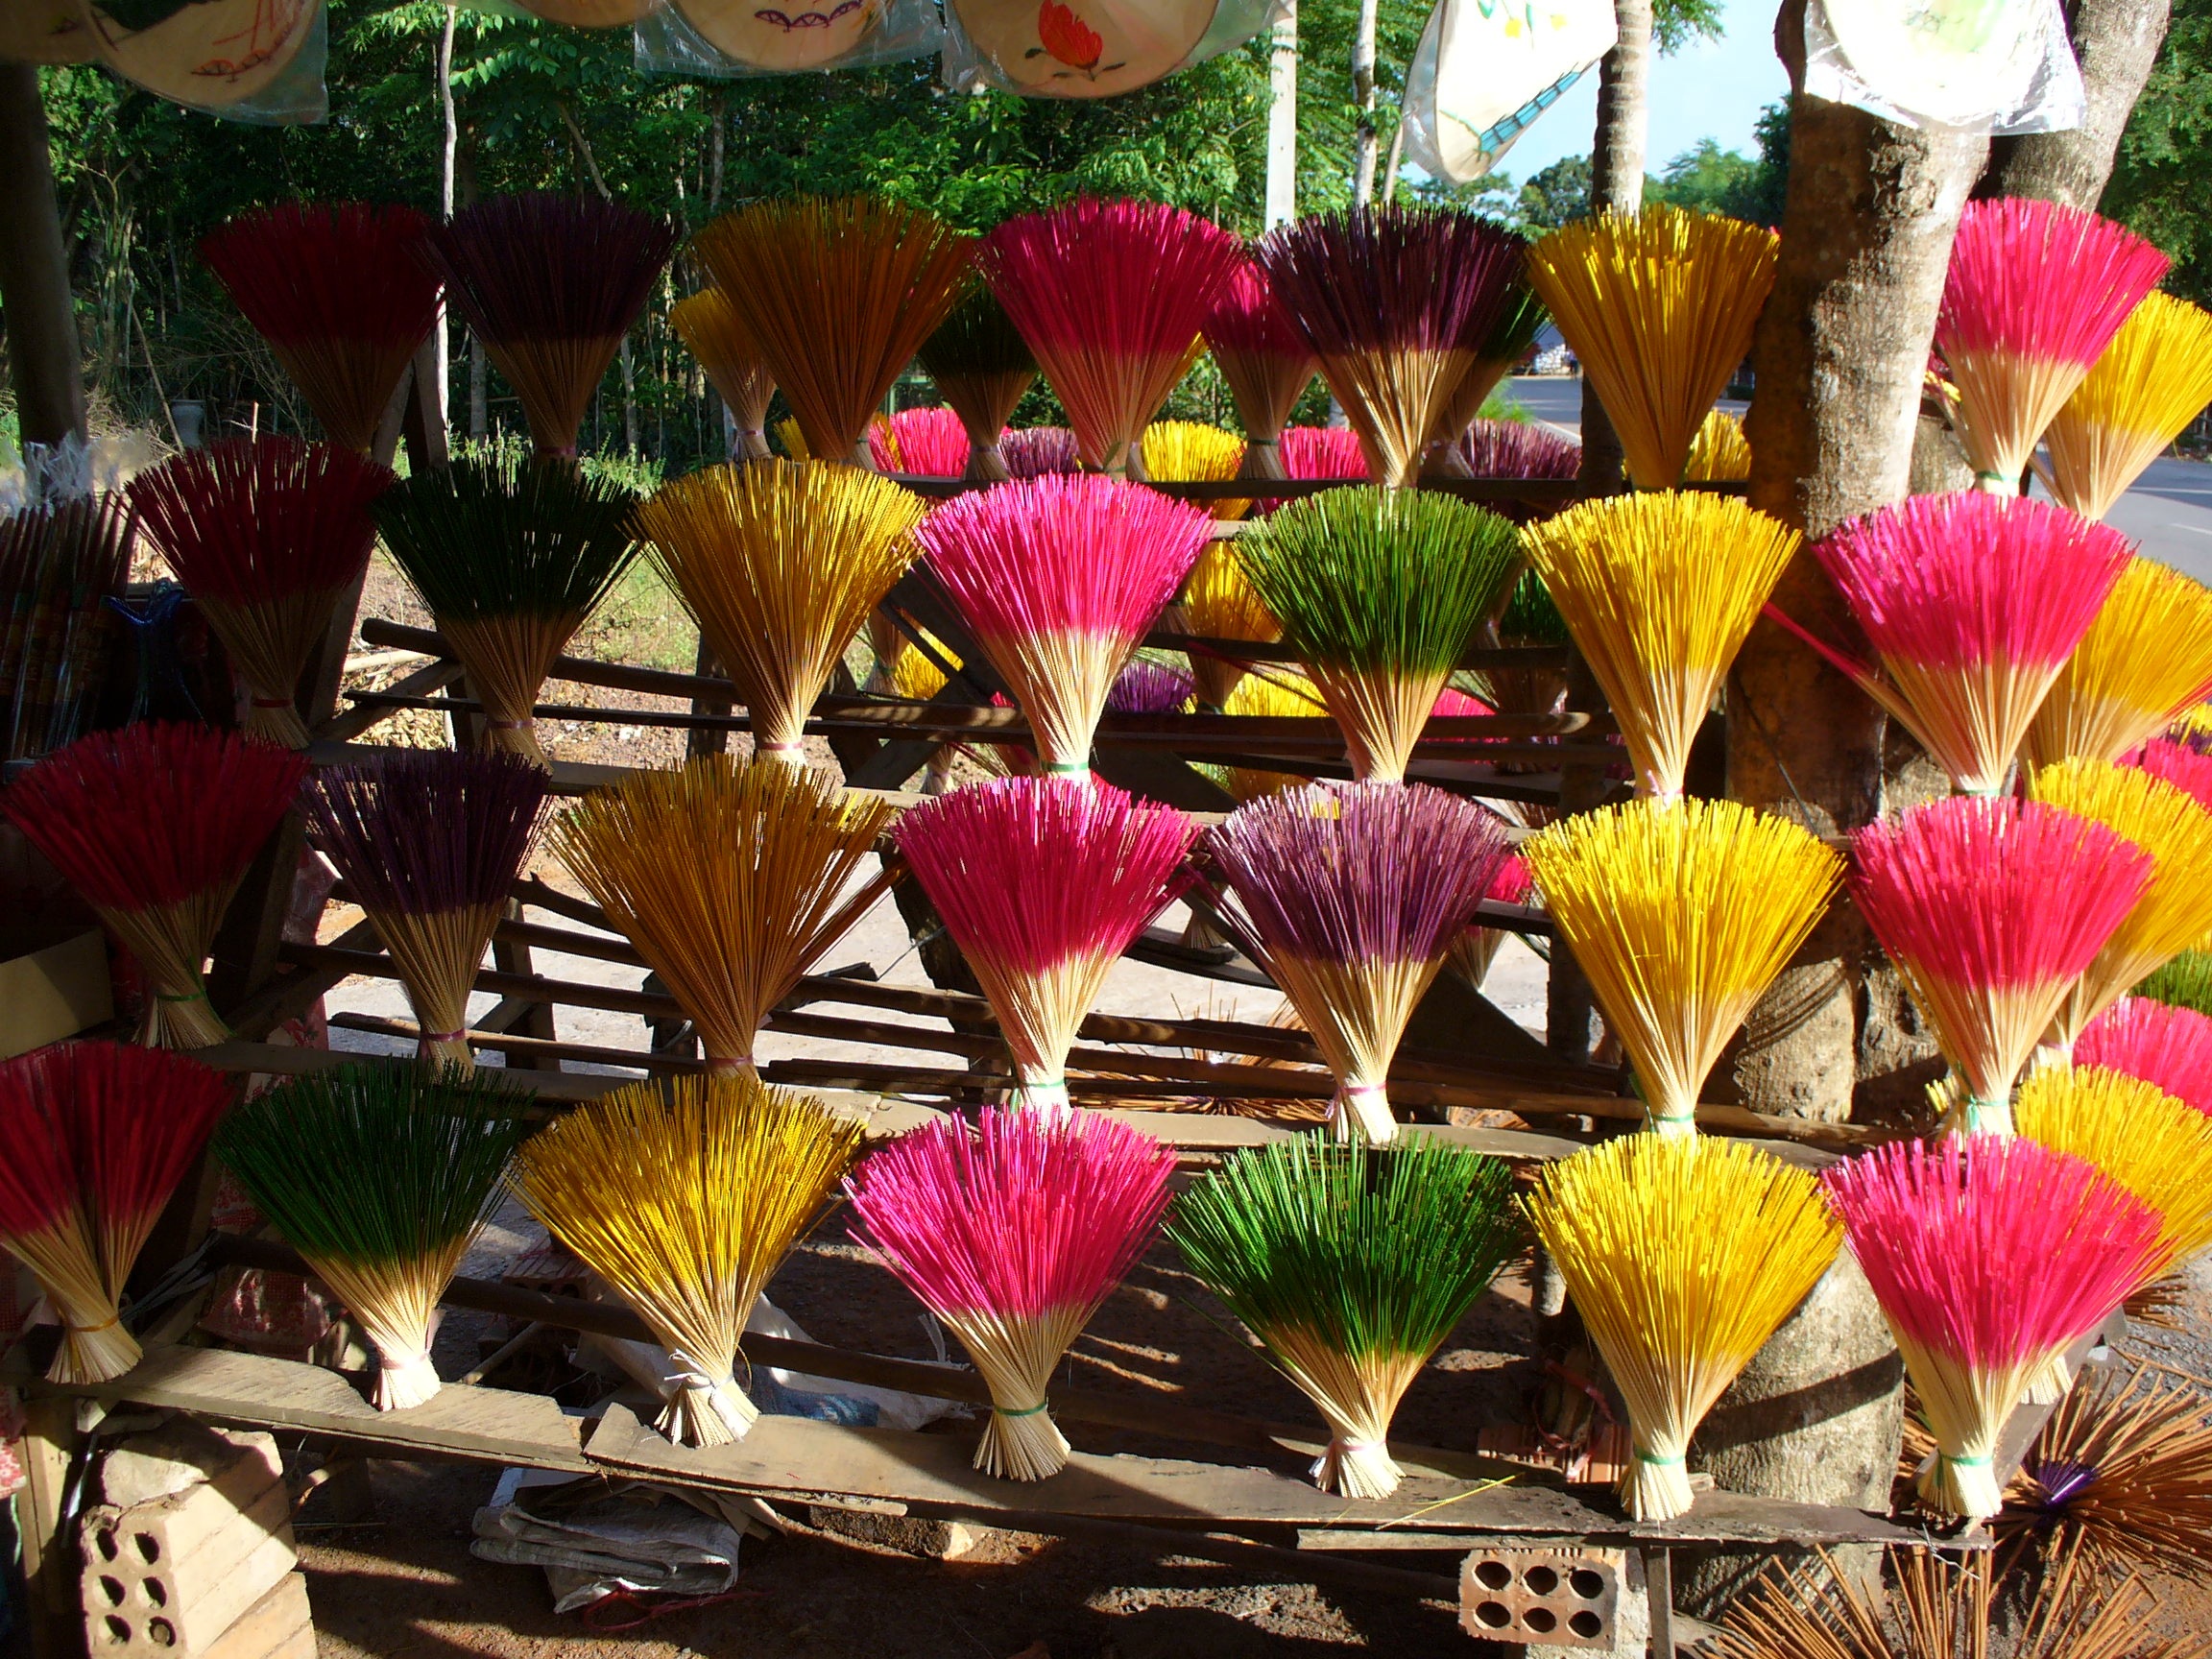
plant, flower, food, color, autumn, religion, market, flora, incense, background, vietnam, flowering plant, land plant